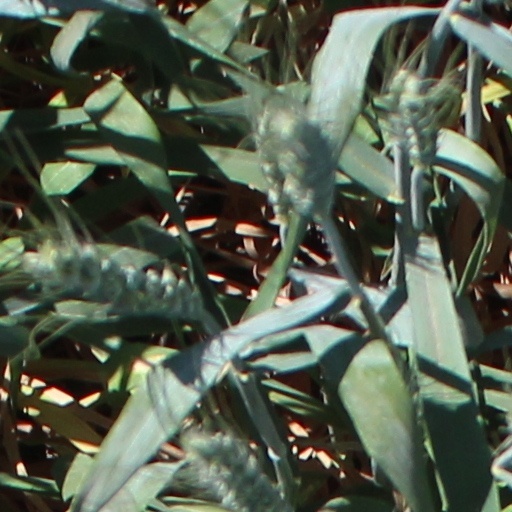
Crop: wheat